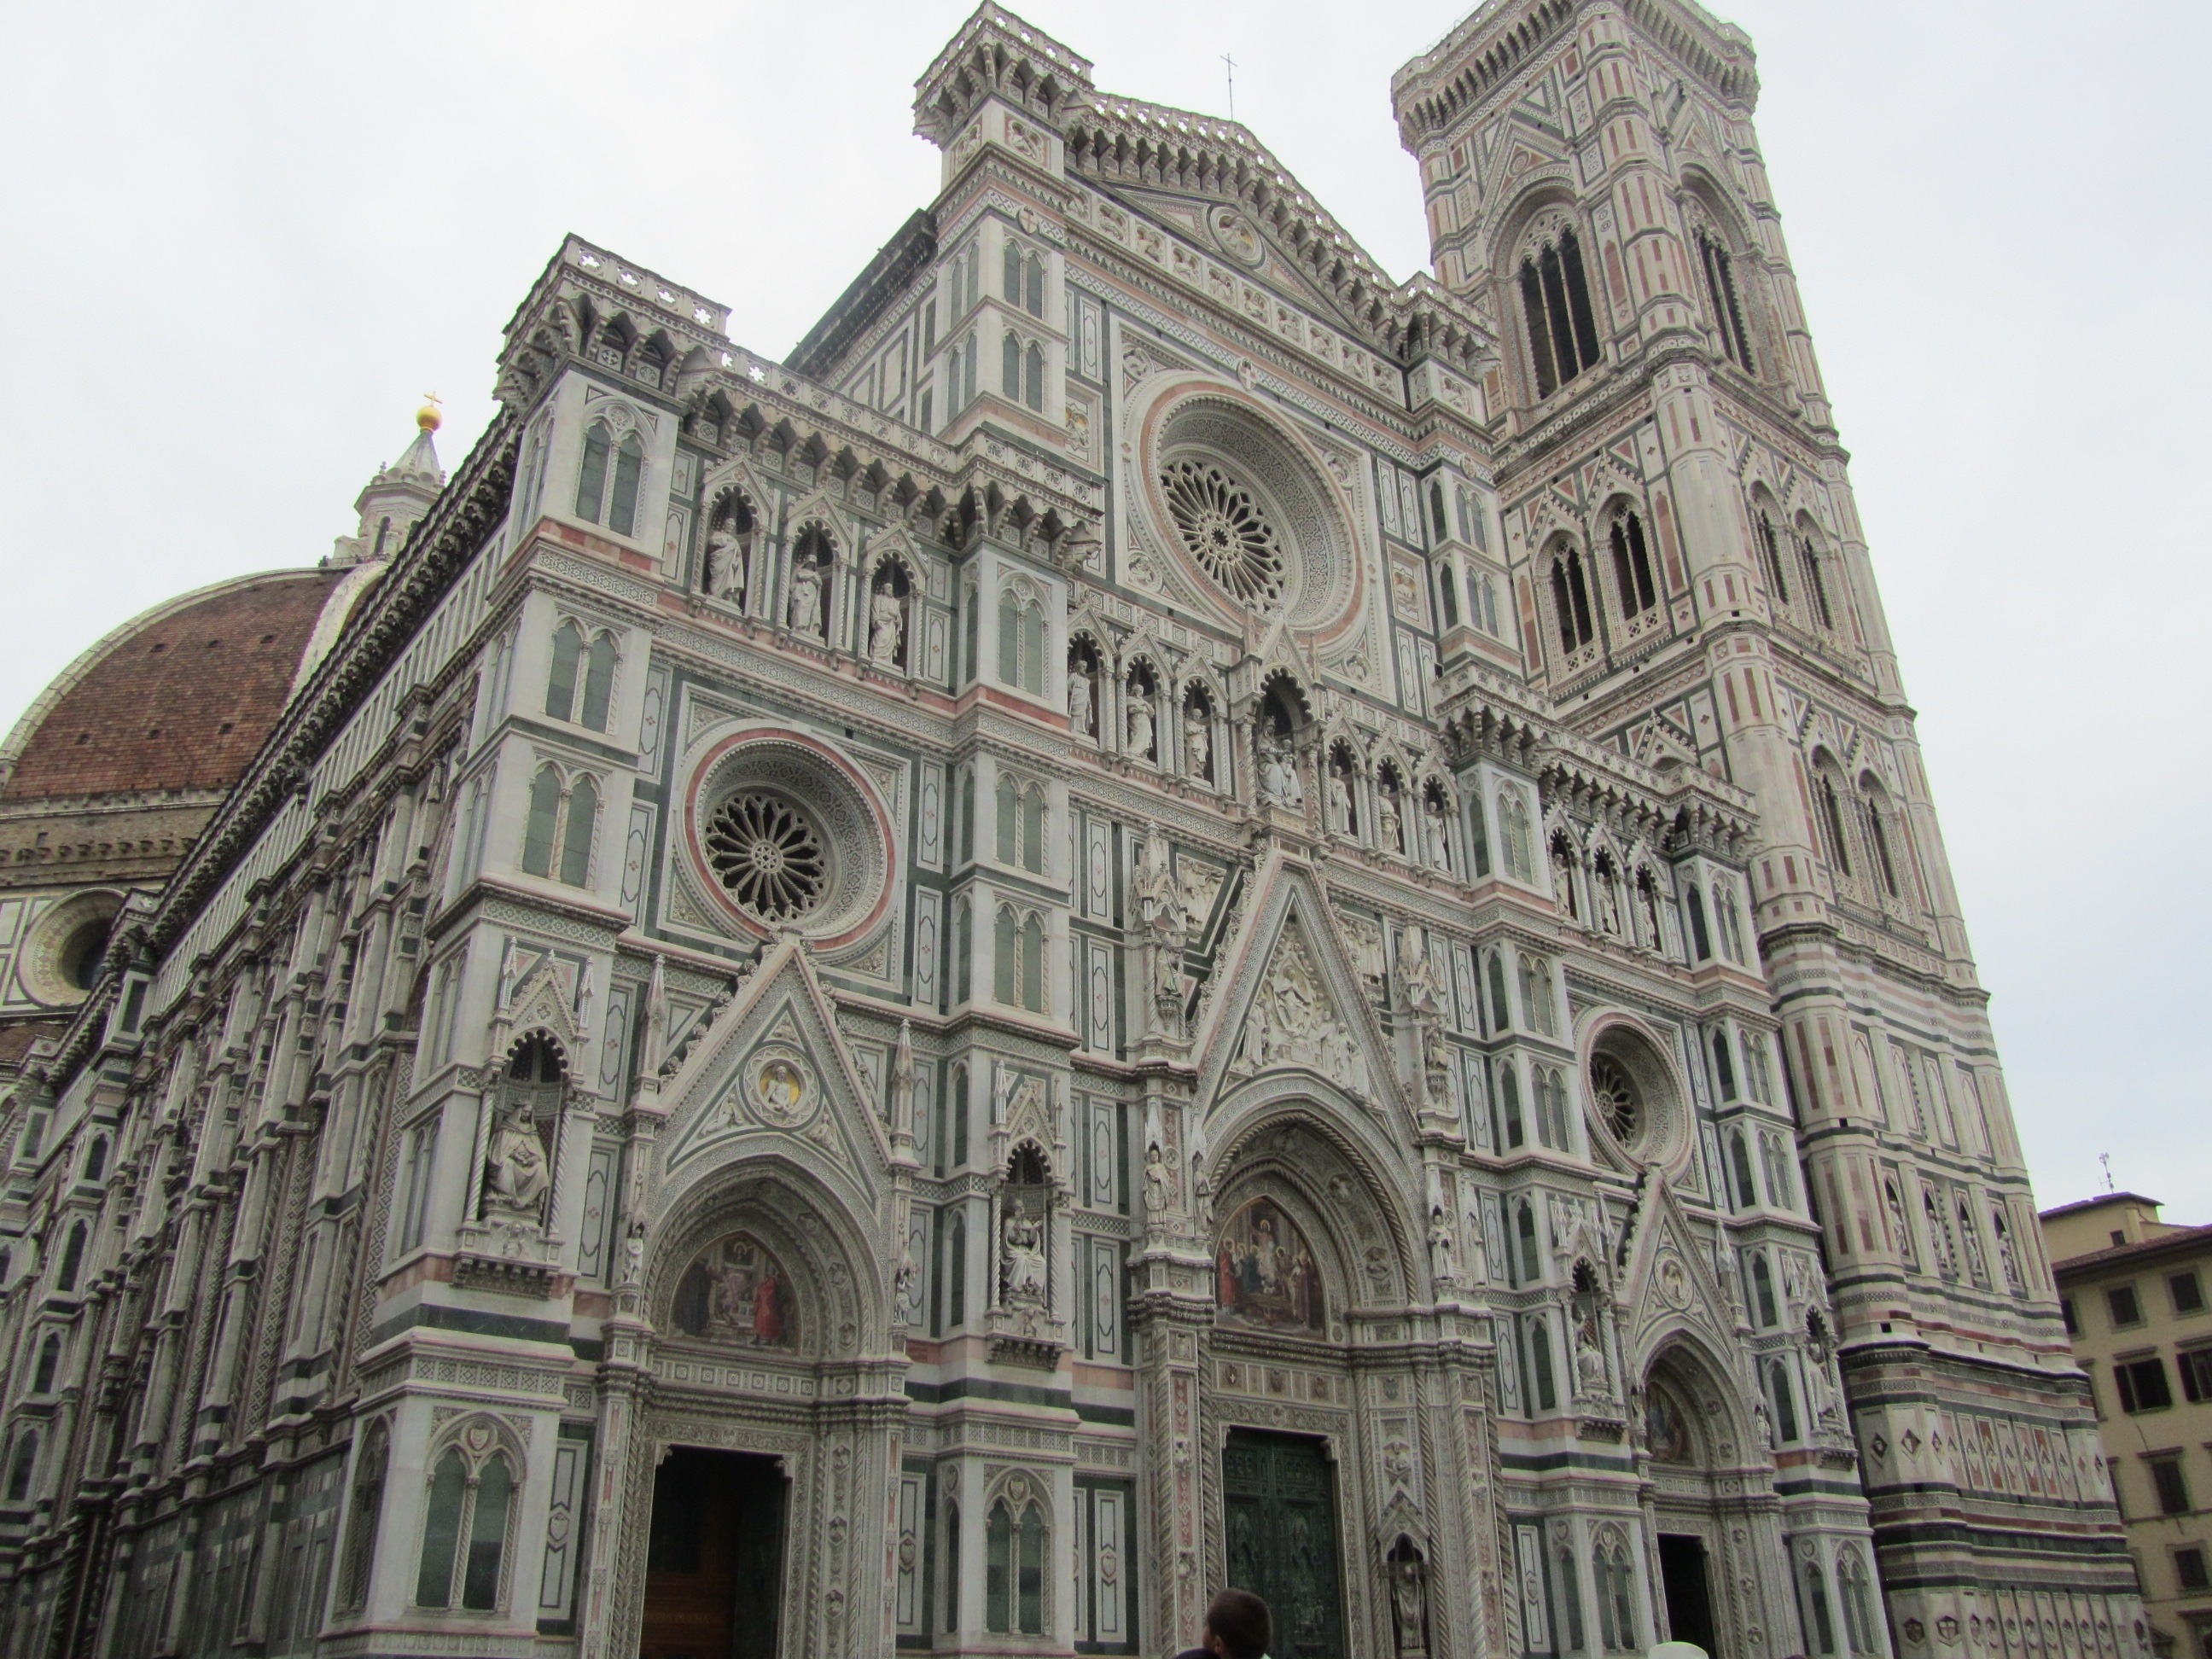
architecture, building, landmark, italy, facade, church, cathedral, place of worship, baptistery, medieval architecture, synagogue, basilica, florence, gothic architecture, classical architecture, byzantine architecture